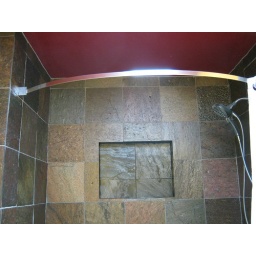
This shows the curved shower curtain bar. Also a nice shot of the built in shelf in the shower wall. (without flash)